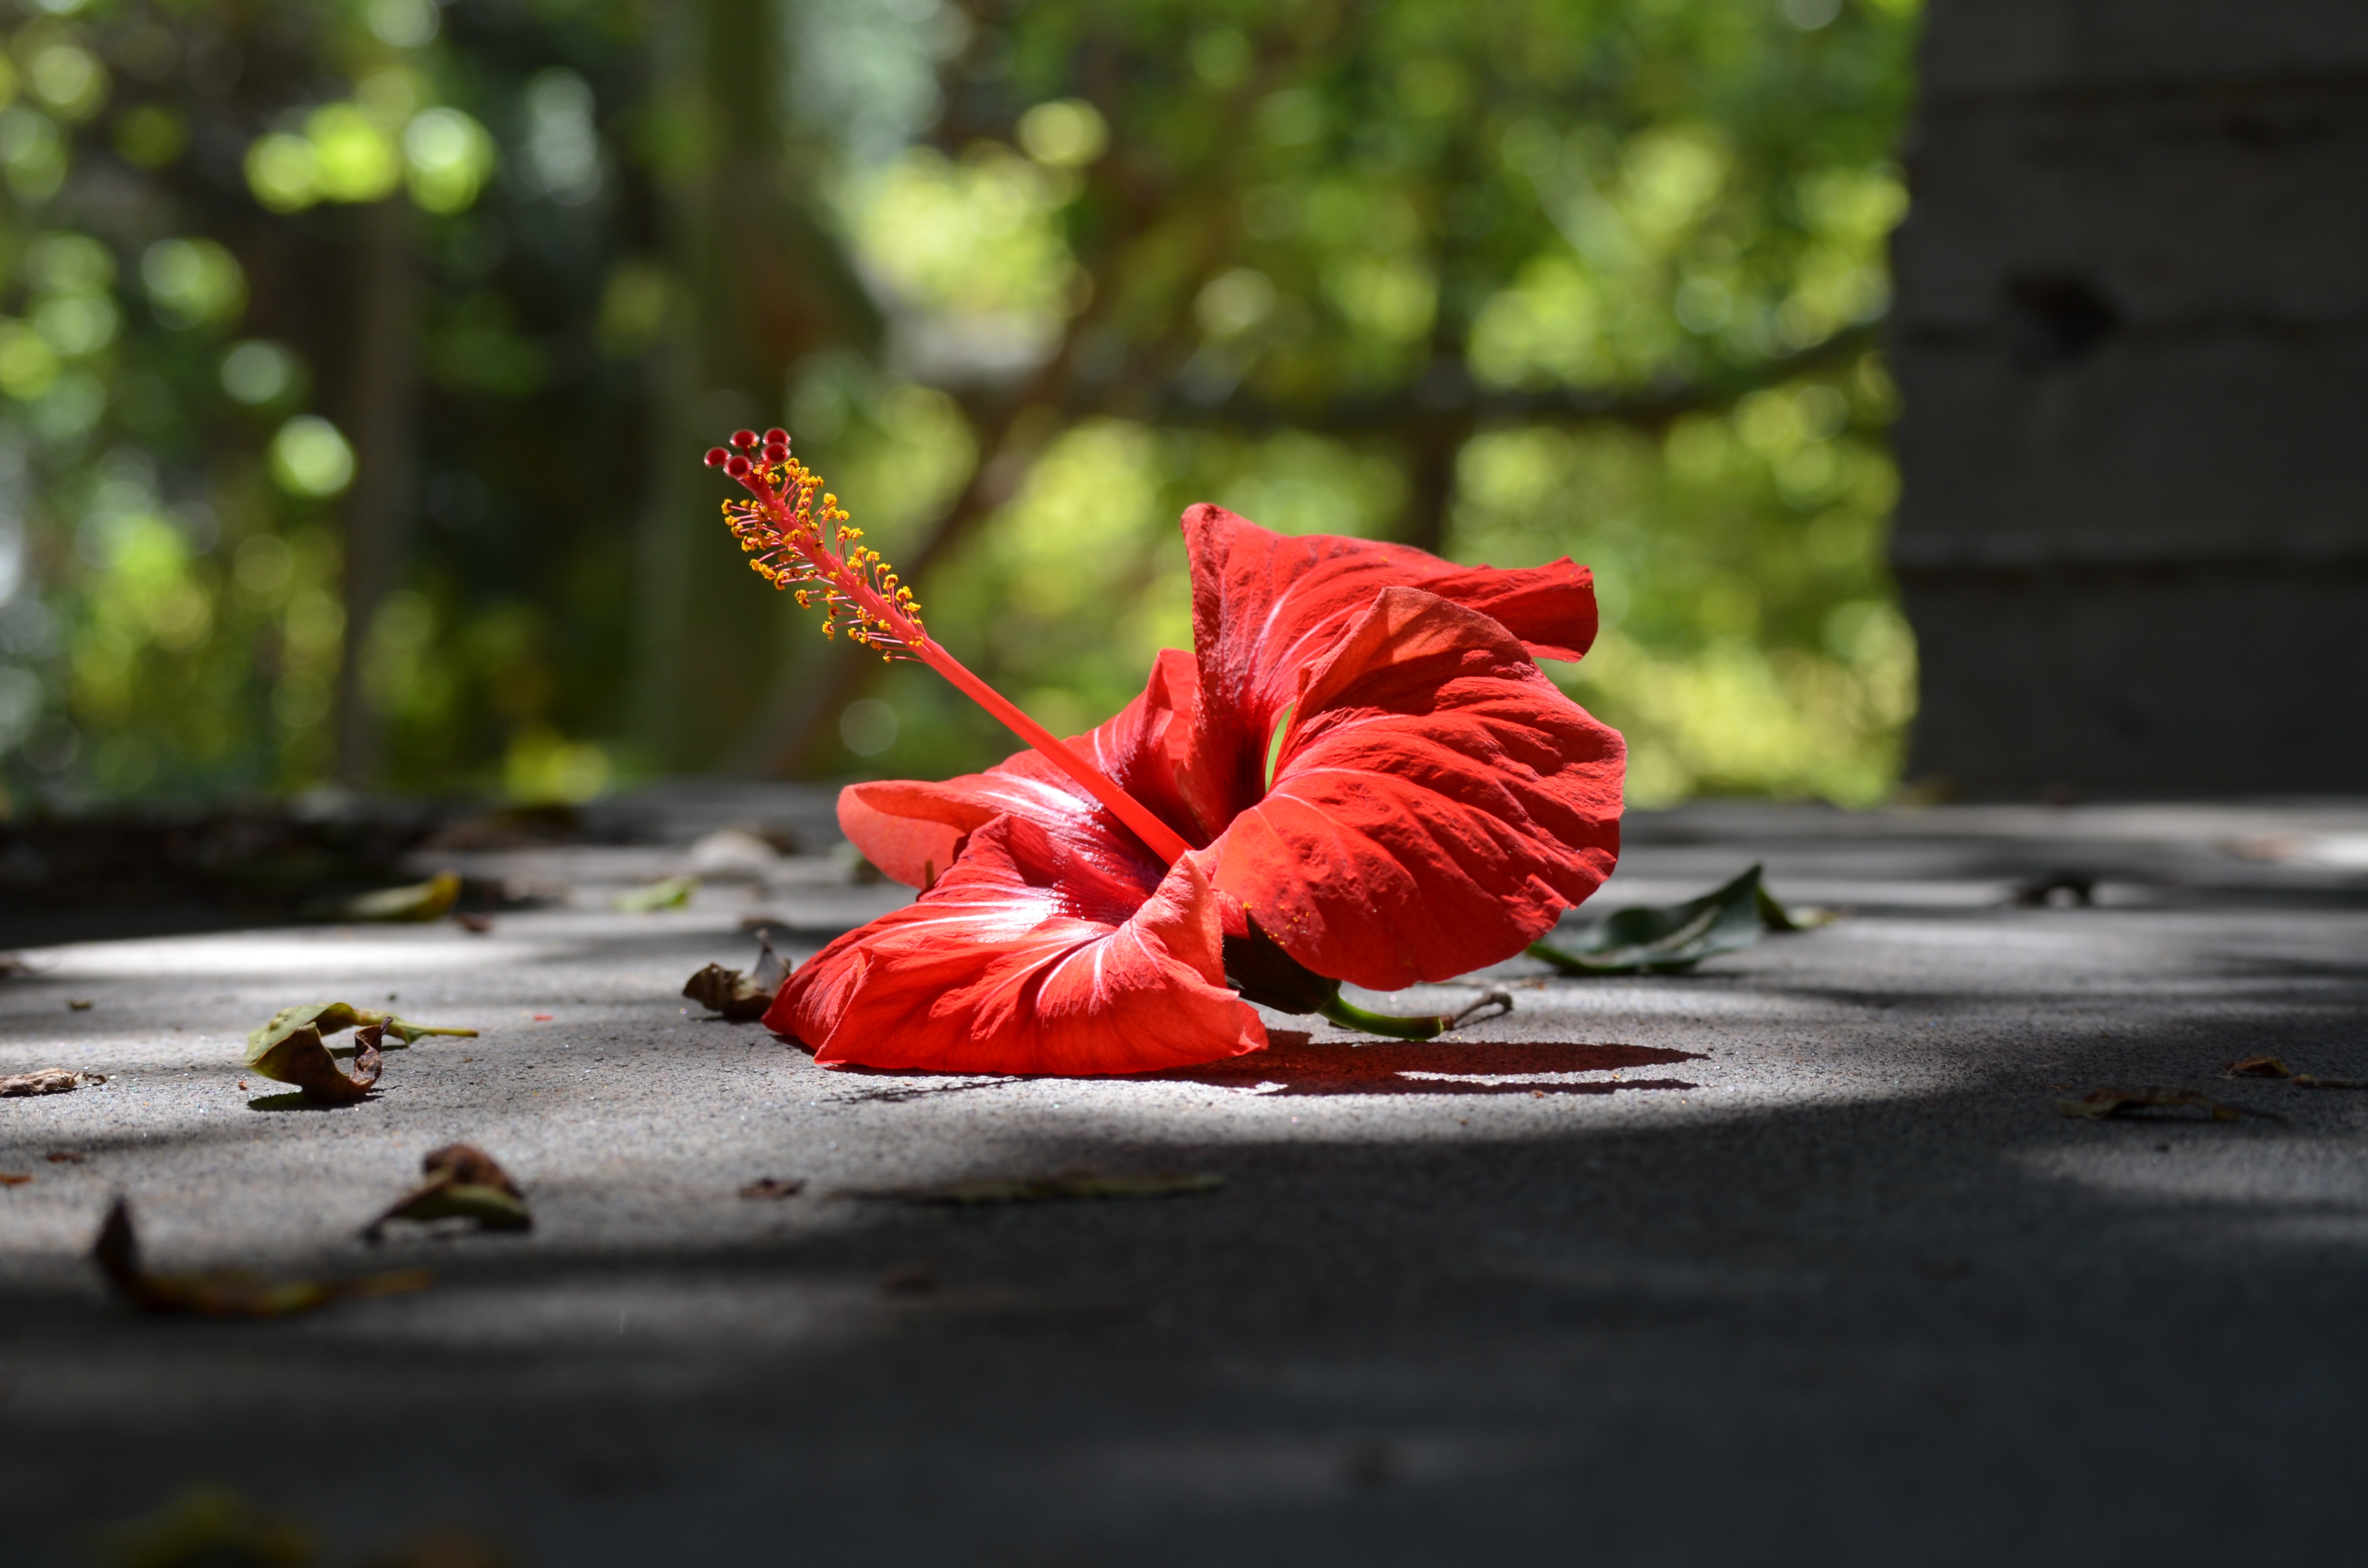
plant, photography, leaf, flower, spring, red, color, autumn, flora, season, macro photography